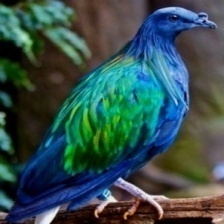
Species: NICOBAR PIGEON
Scientific name: CALOENAS NICOBARICA